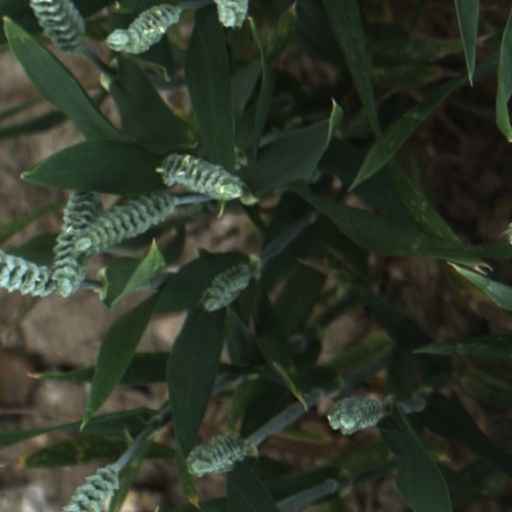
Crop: wheat